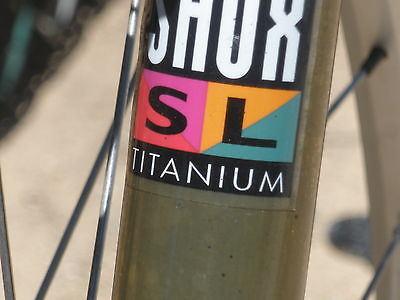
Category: bicycle